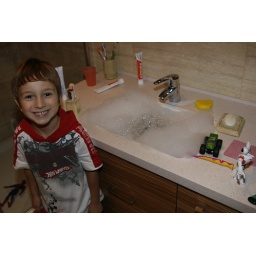
Washing the matchbox cars in the bathroom washbasin. _MG_1388